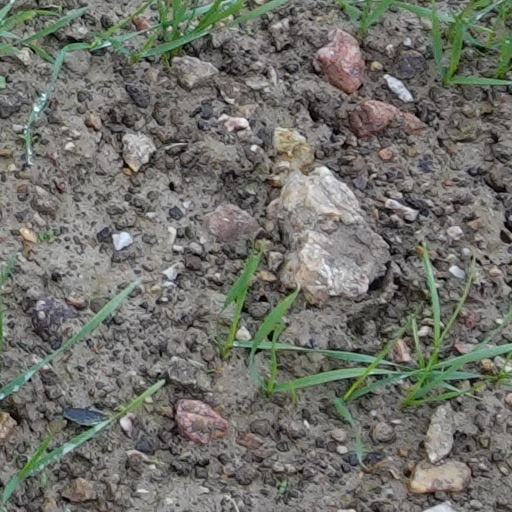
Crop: wheat